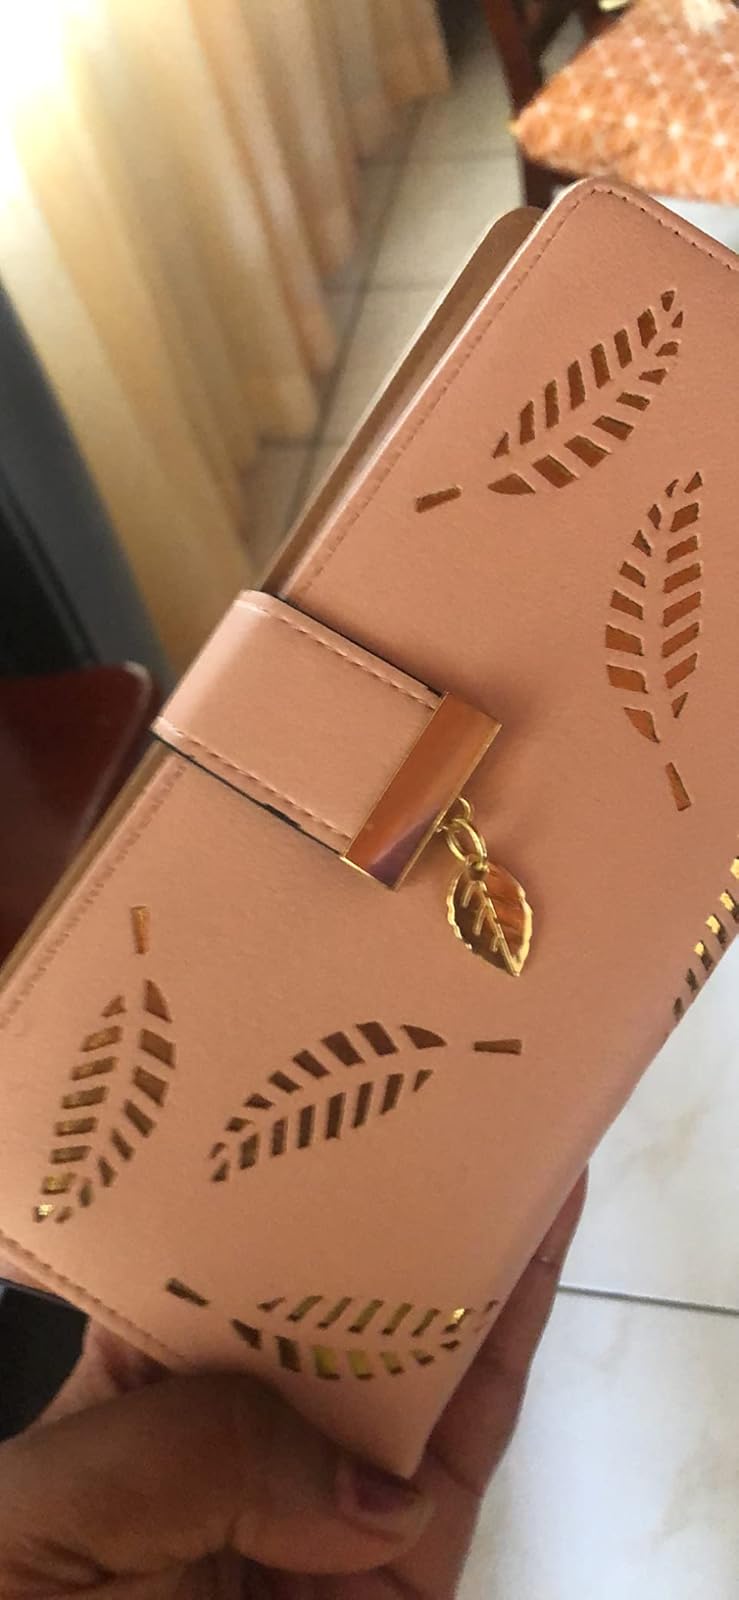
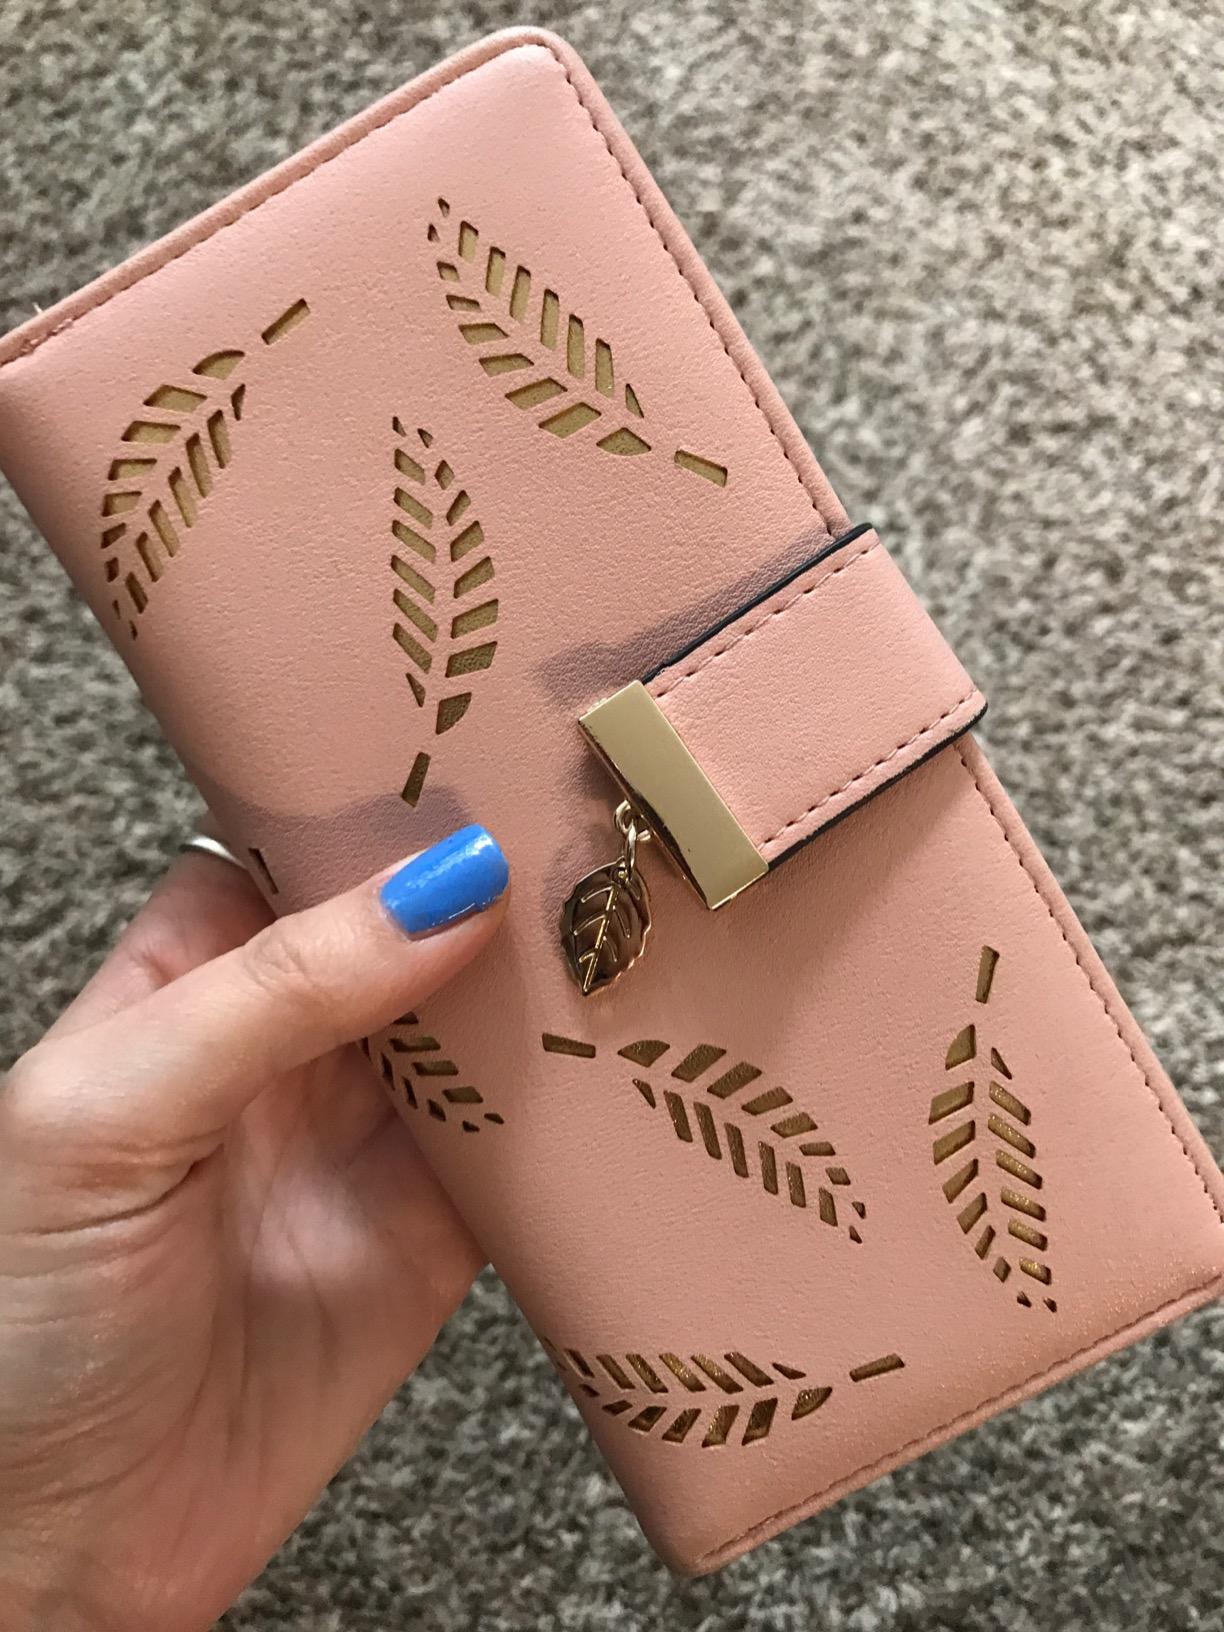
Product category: accessories_handbag
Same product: yes